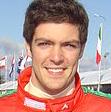
Age: 21